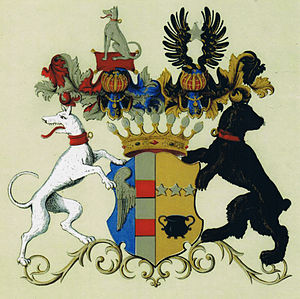
Dehn (adelsslægt) / Galleri
von Dehn er en uddød dansk og tysk adelsslægt tilhørende brev- og højadelen.